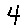
Label: 4